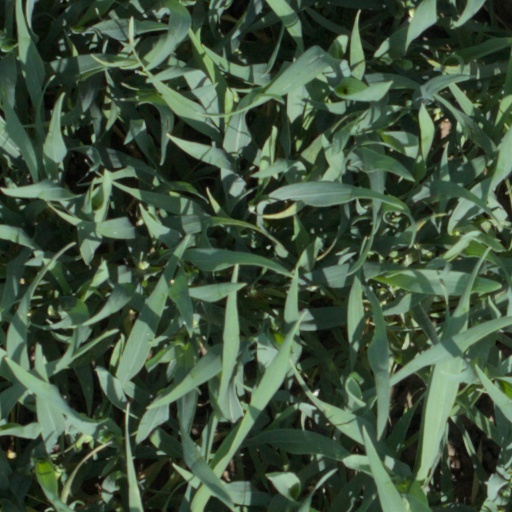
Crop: wheat